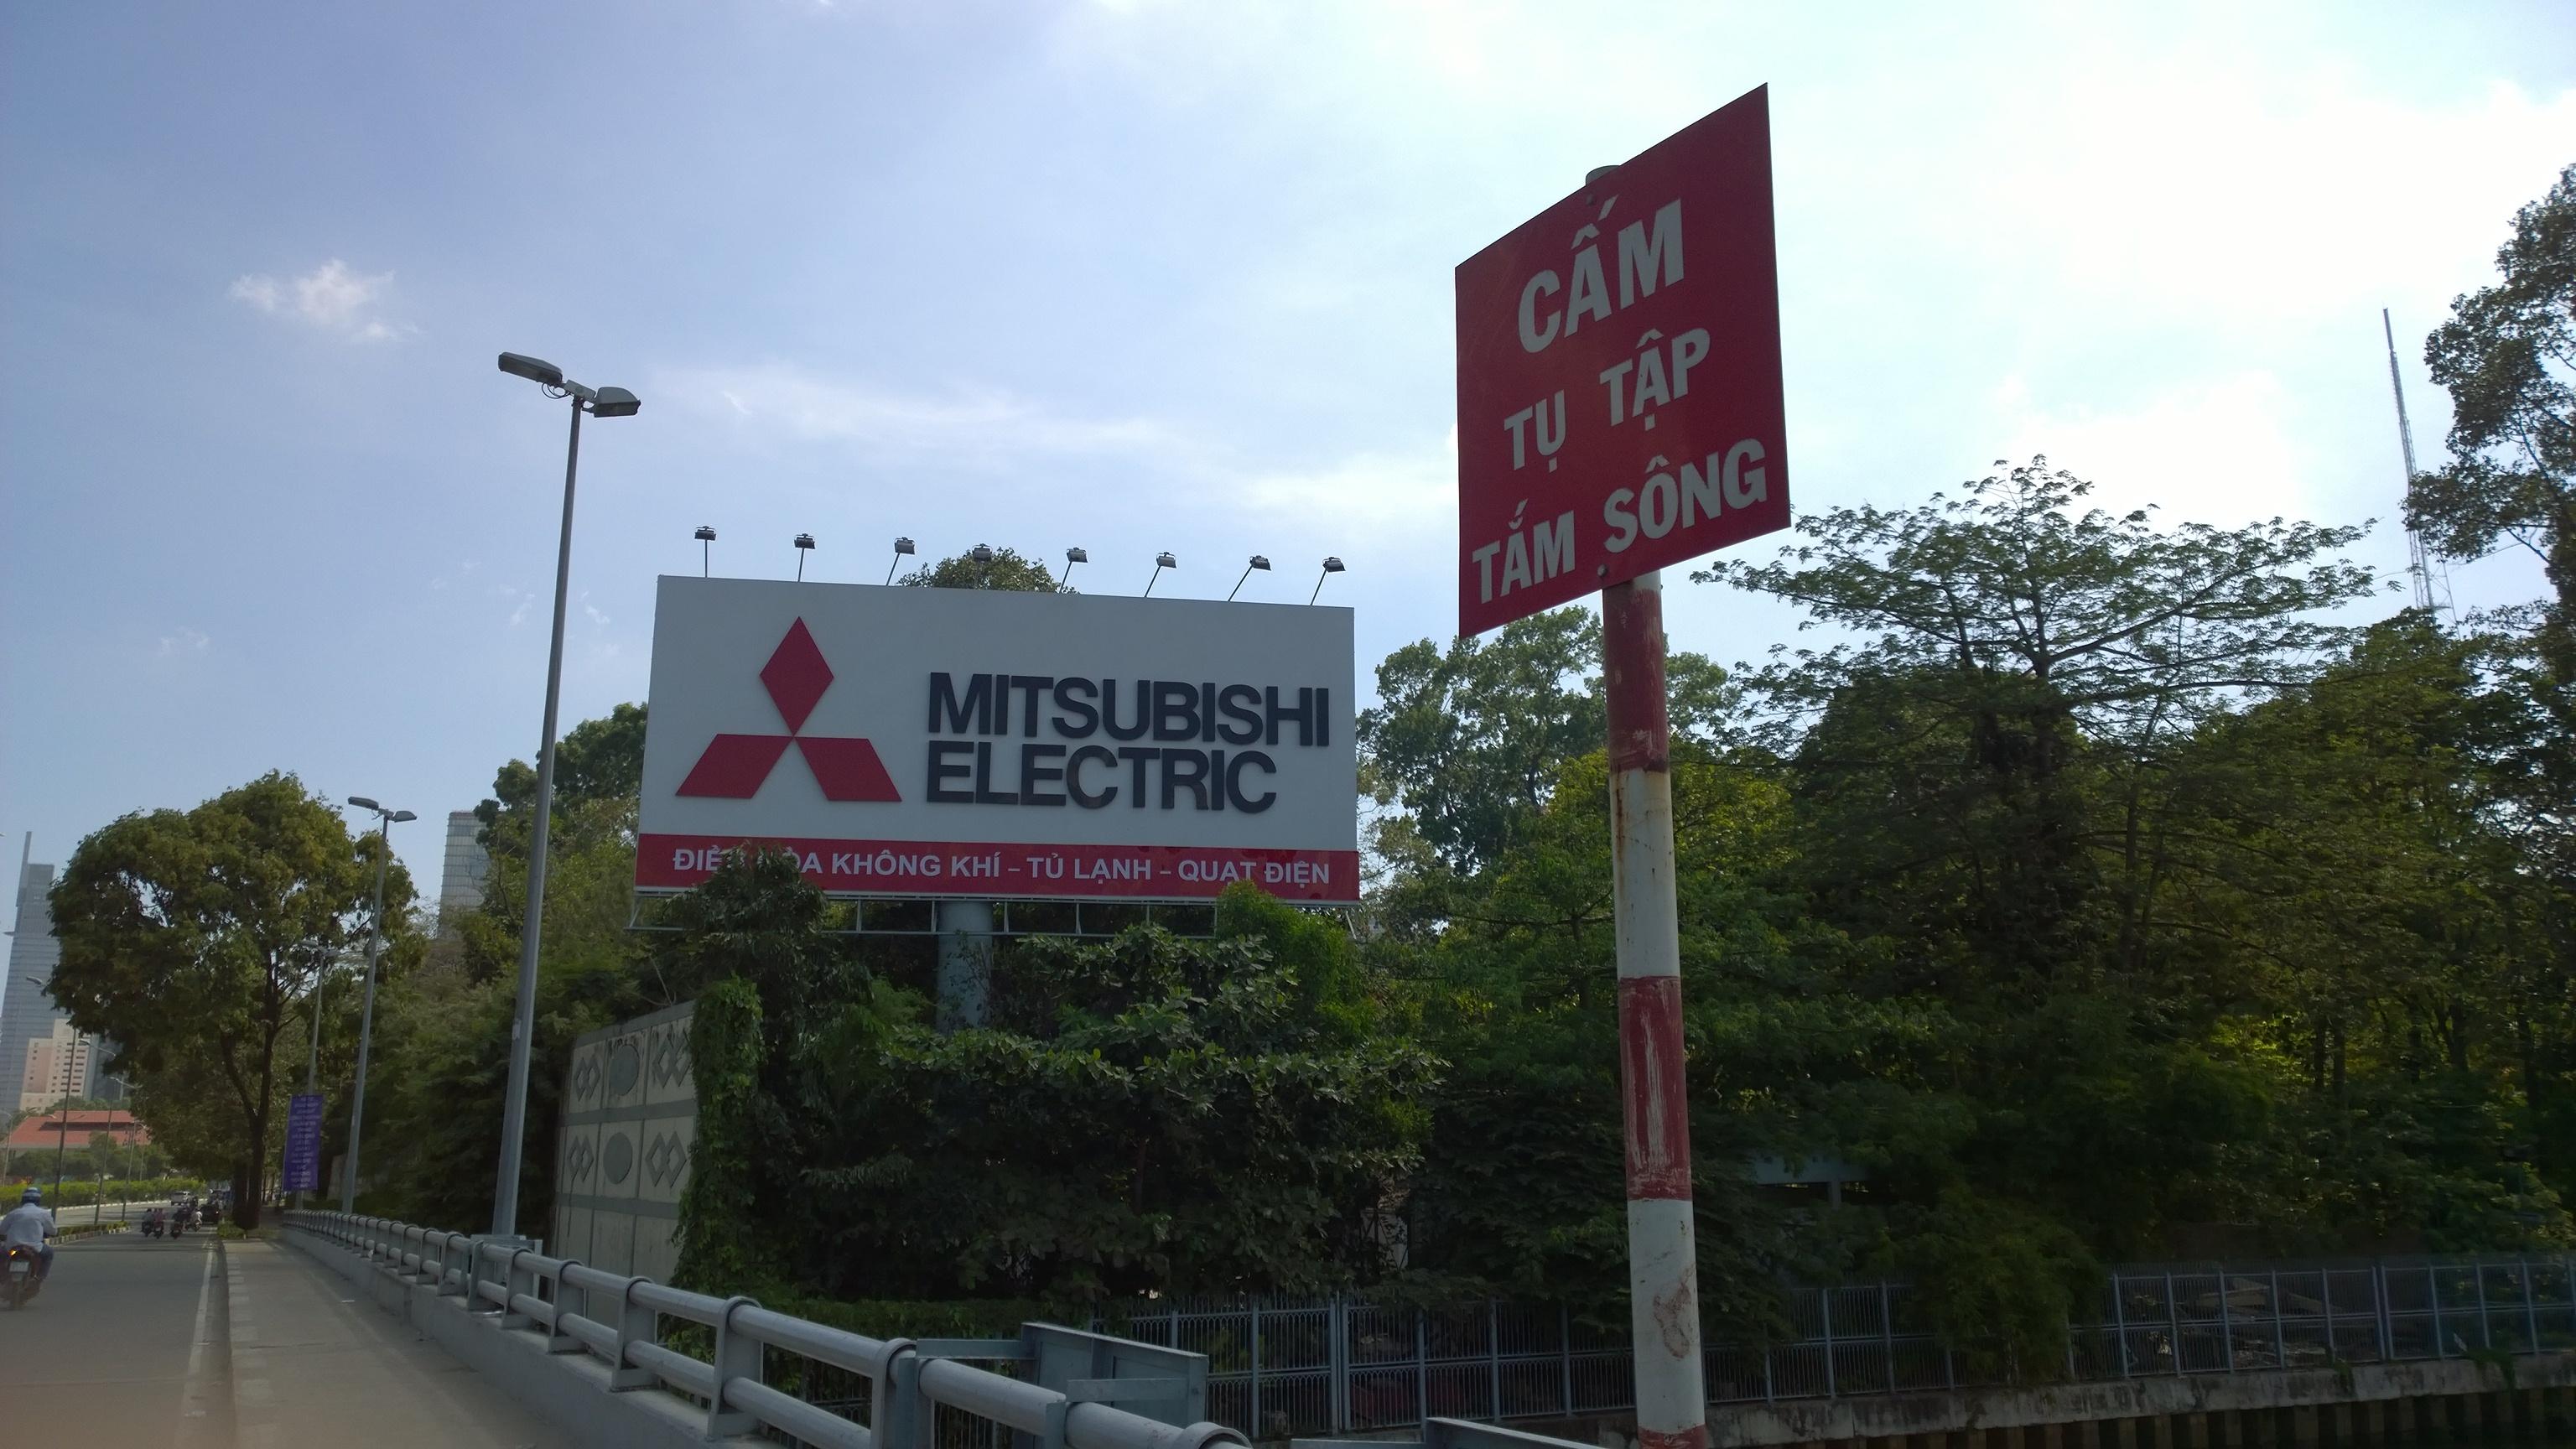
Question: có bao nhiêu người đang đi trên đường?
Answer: có một